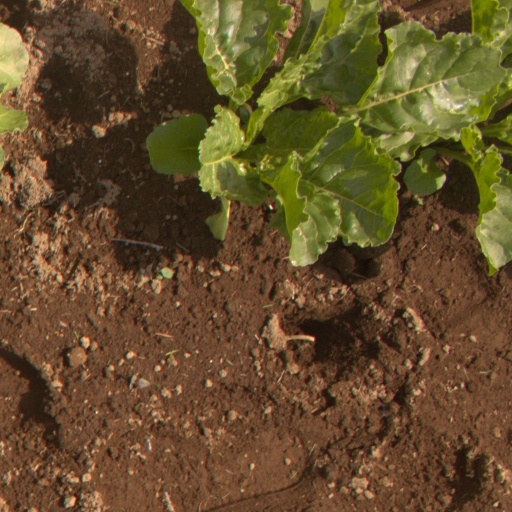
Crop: sugar beet